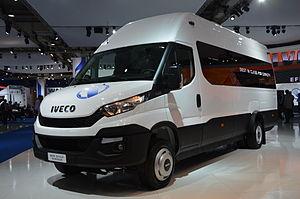
Les véhicules d'Iveco Bus font partie du groupe Iveco faisant lui-même partie de la holding CNH Industrial.